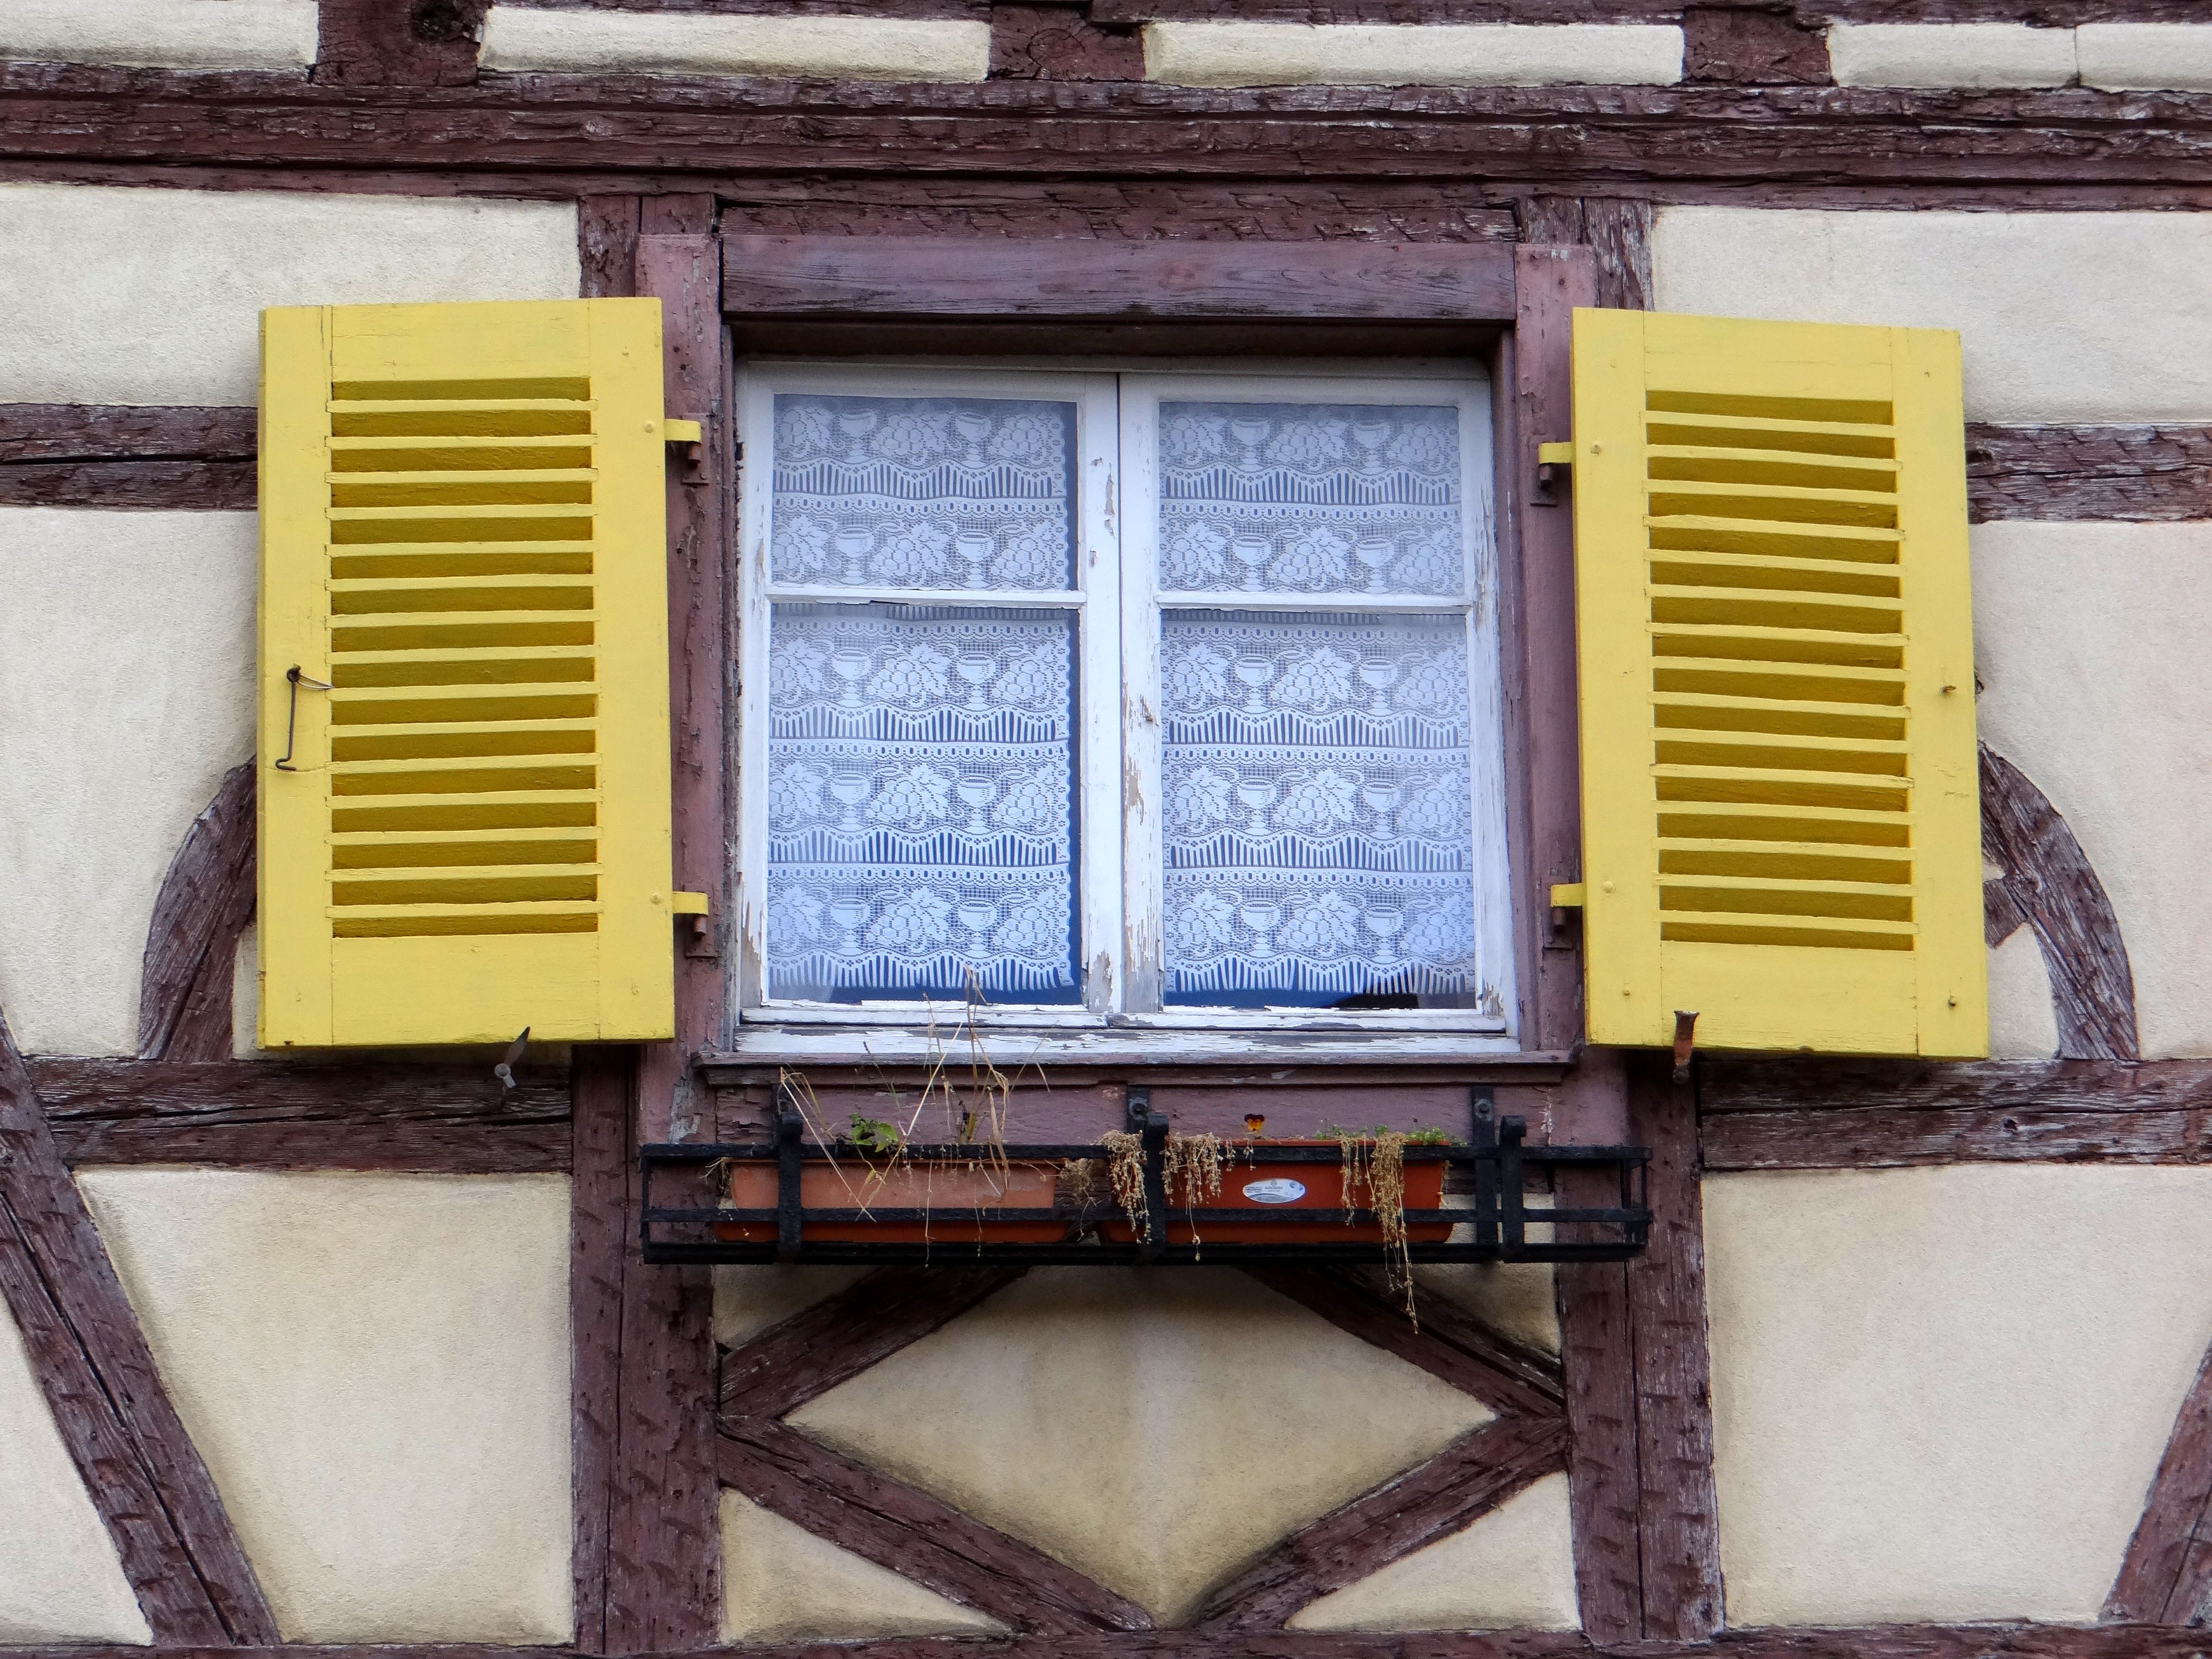
wood, house, window, home, wall, france, color, brown, facade, furniture, yellow, interior design, old town, art, shutters, picturesque, picture frame, image, historically, colmar, individual, alsace, fachwerkhaus, truss